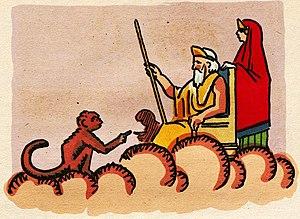
La Besace est la septième fable du livre I de Jean de La Fontaine, situé dans le premier recueil des Fables de La Fontaine, édité pour la première fois en 1668.